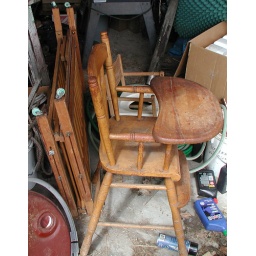
wooden crib, high chair, and potty seat behind. all in good shape